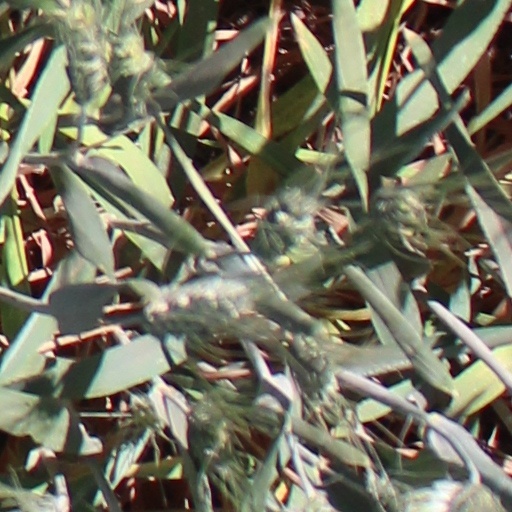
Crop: wheat